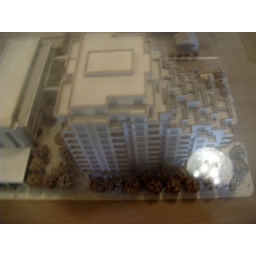
June 25-08 view of new Condo and office building for the No Frill Store in Port Credit